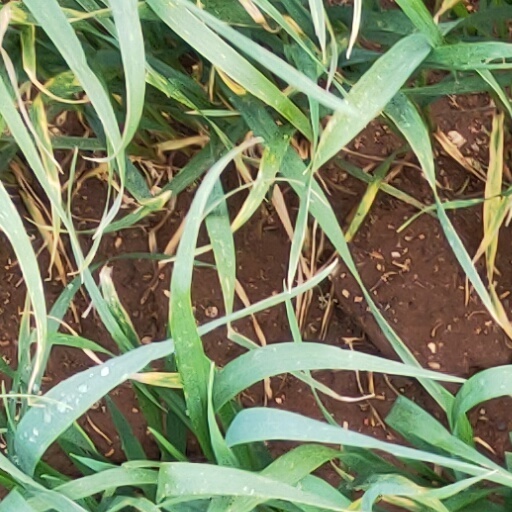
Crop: wheat